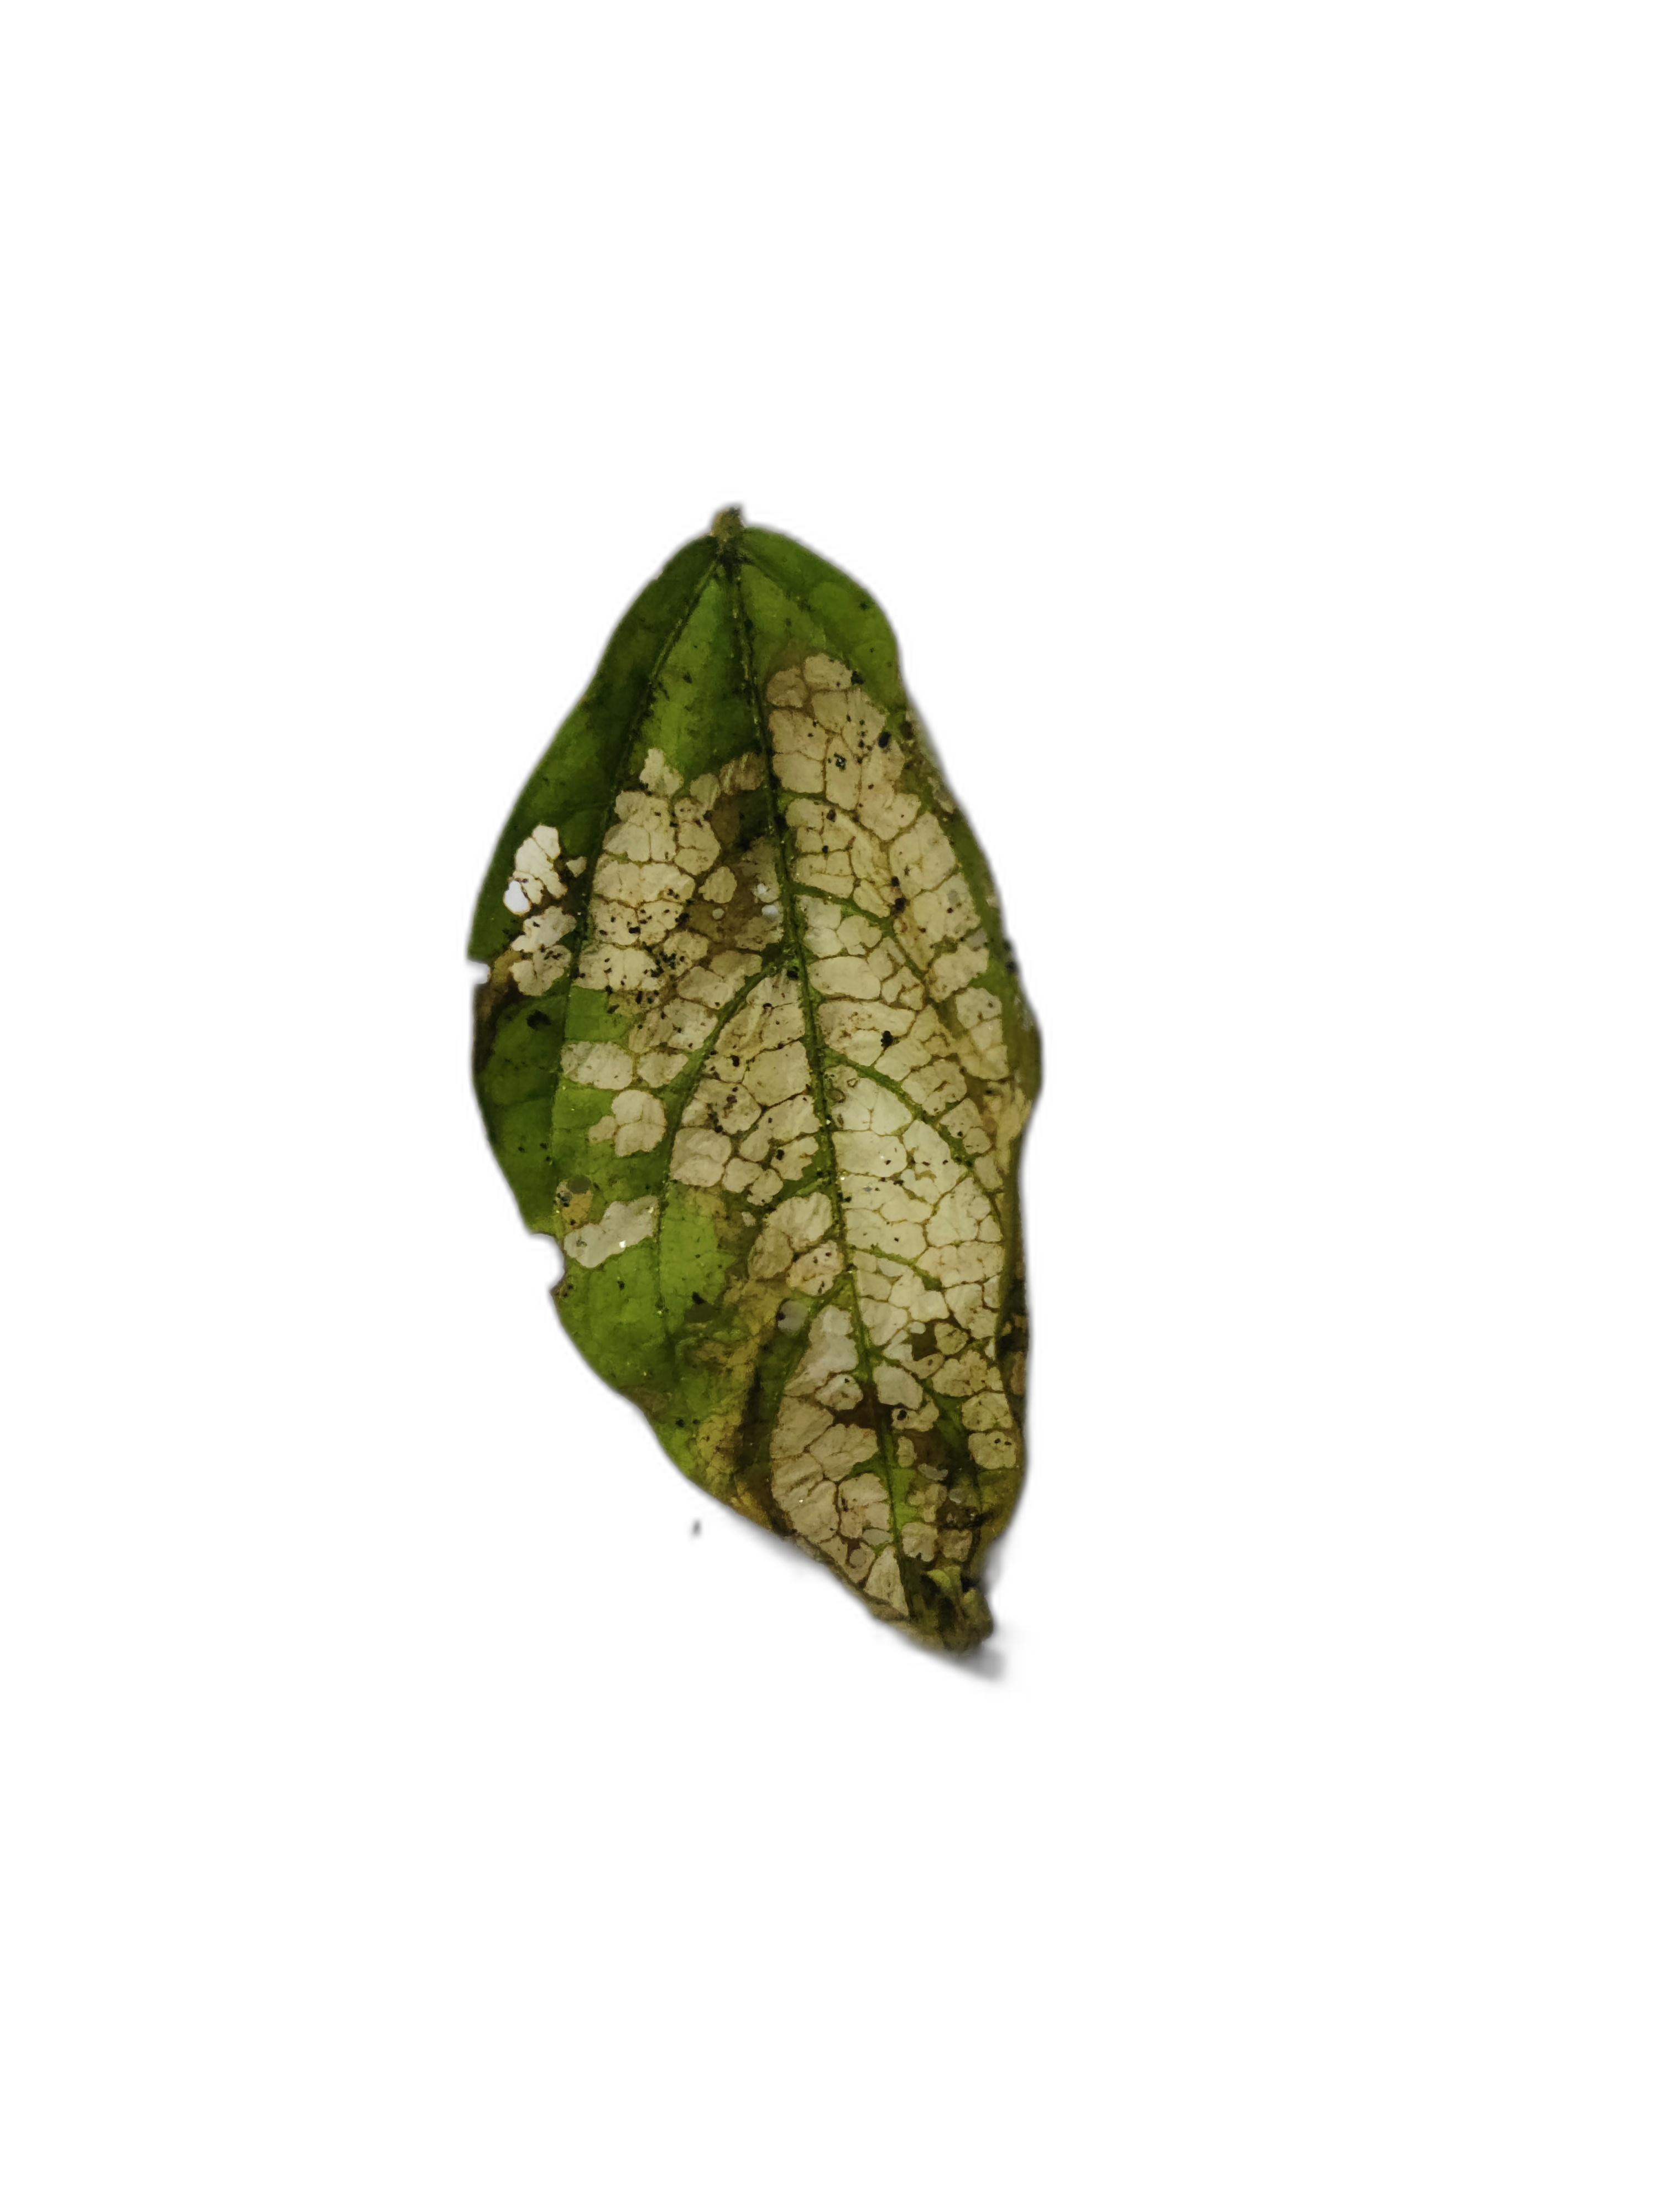
Label: Insect